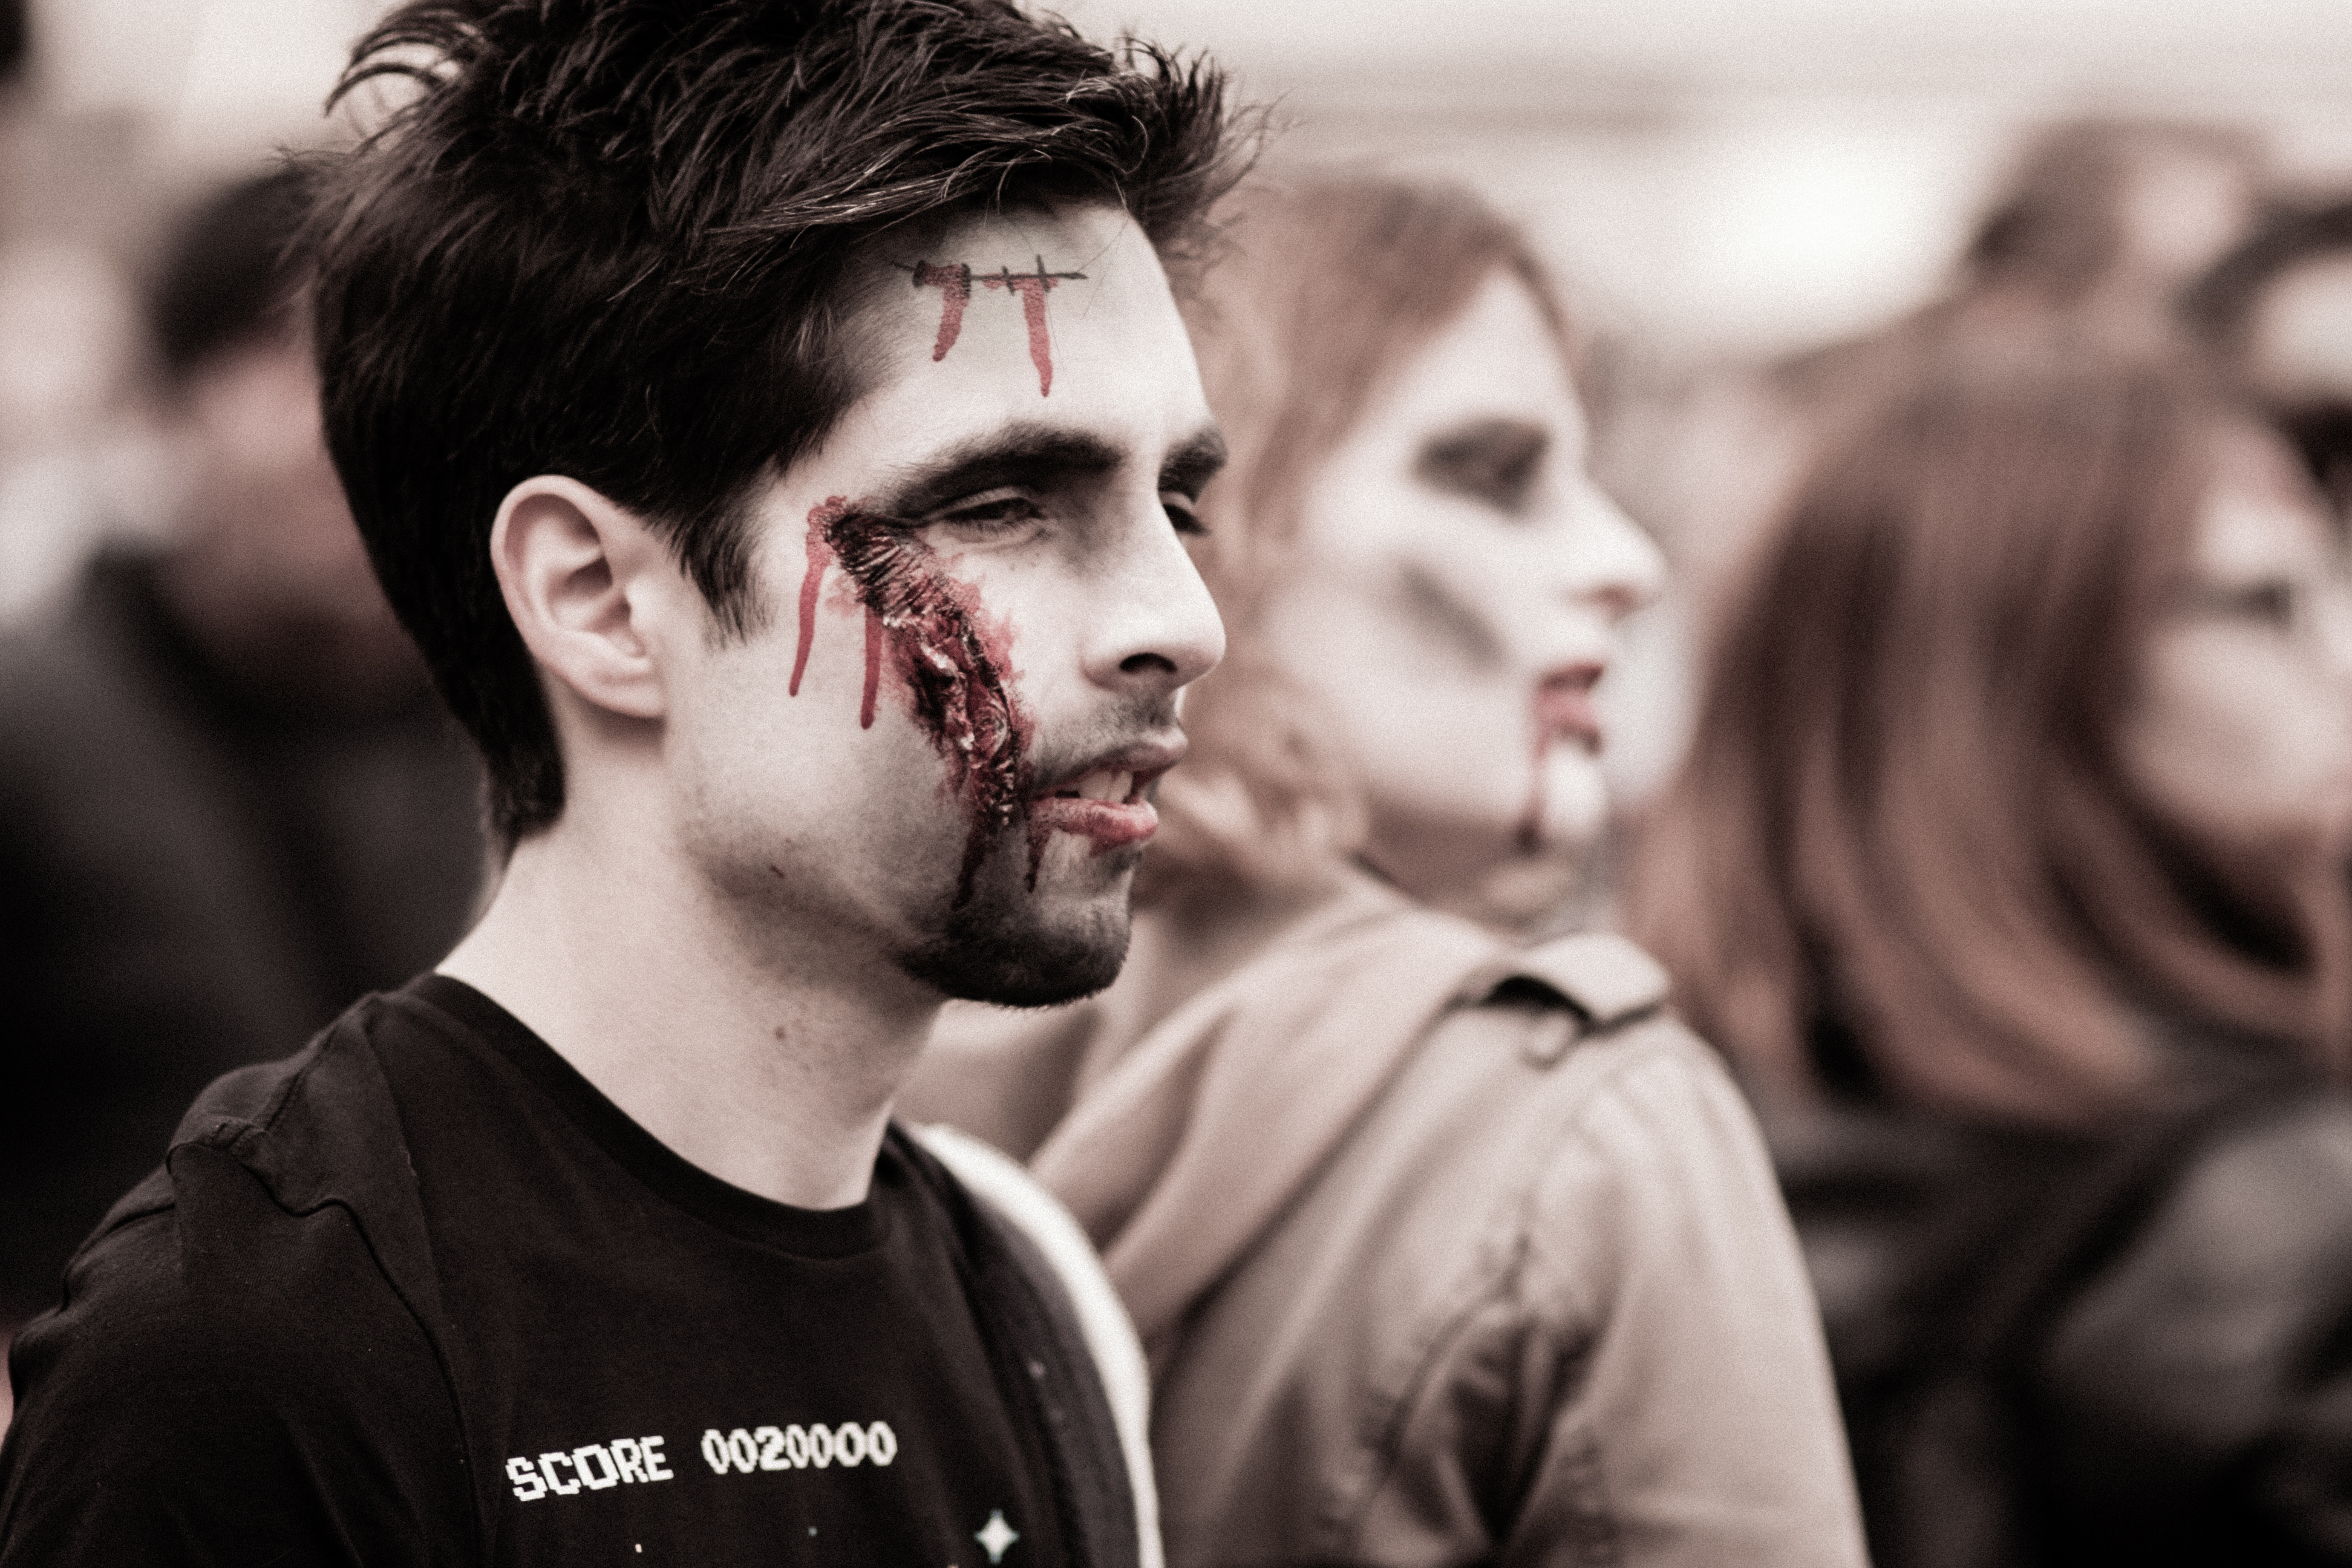
man, person, hair, photography, film, portrait, model, color, fashion, black, monochrome, hairstyle, parade, festival, brussels, 2012, fantastic, zombie, bifff, internationnal, zombieday, portrait photography, facial hair